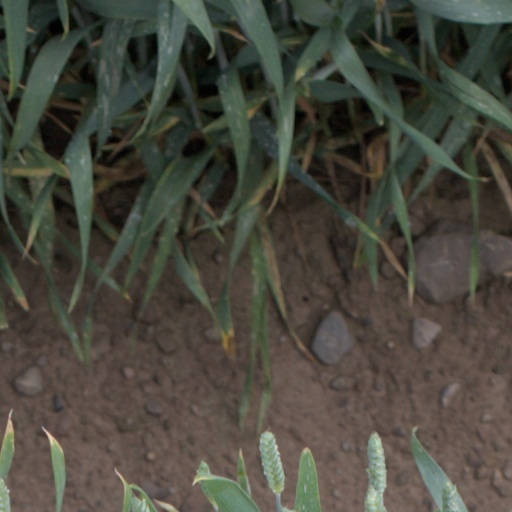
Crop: wheat